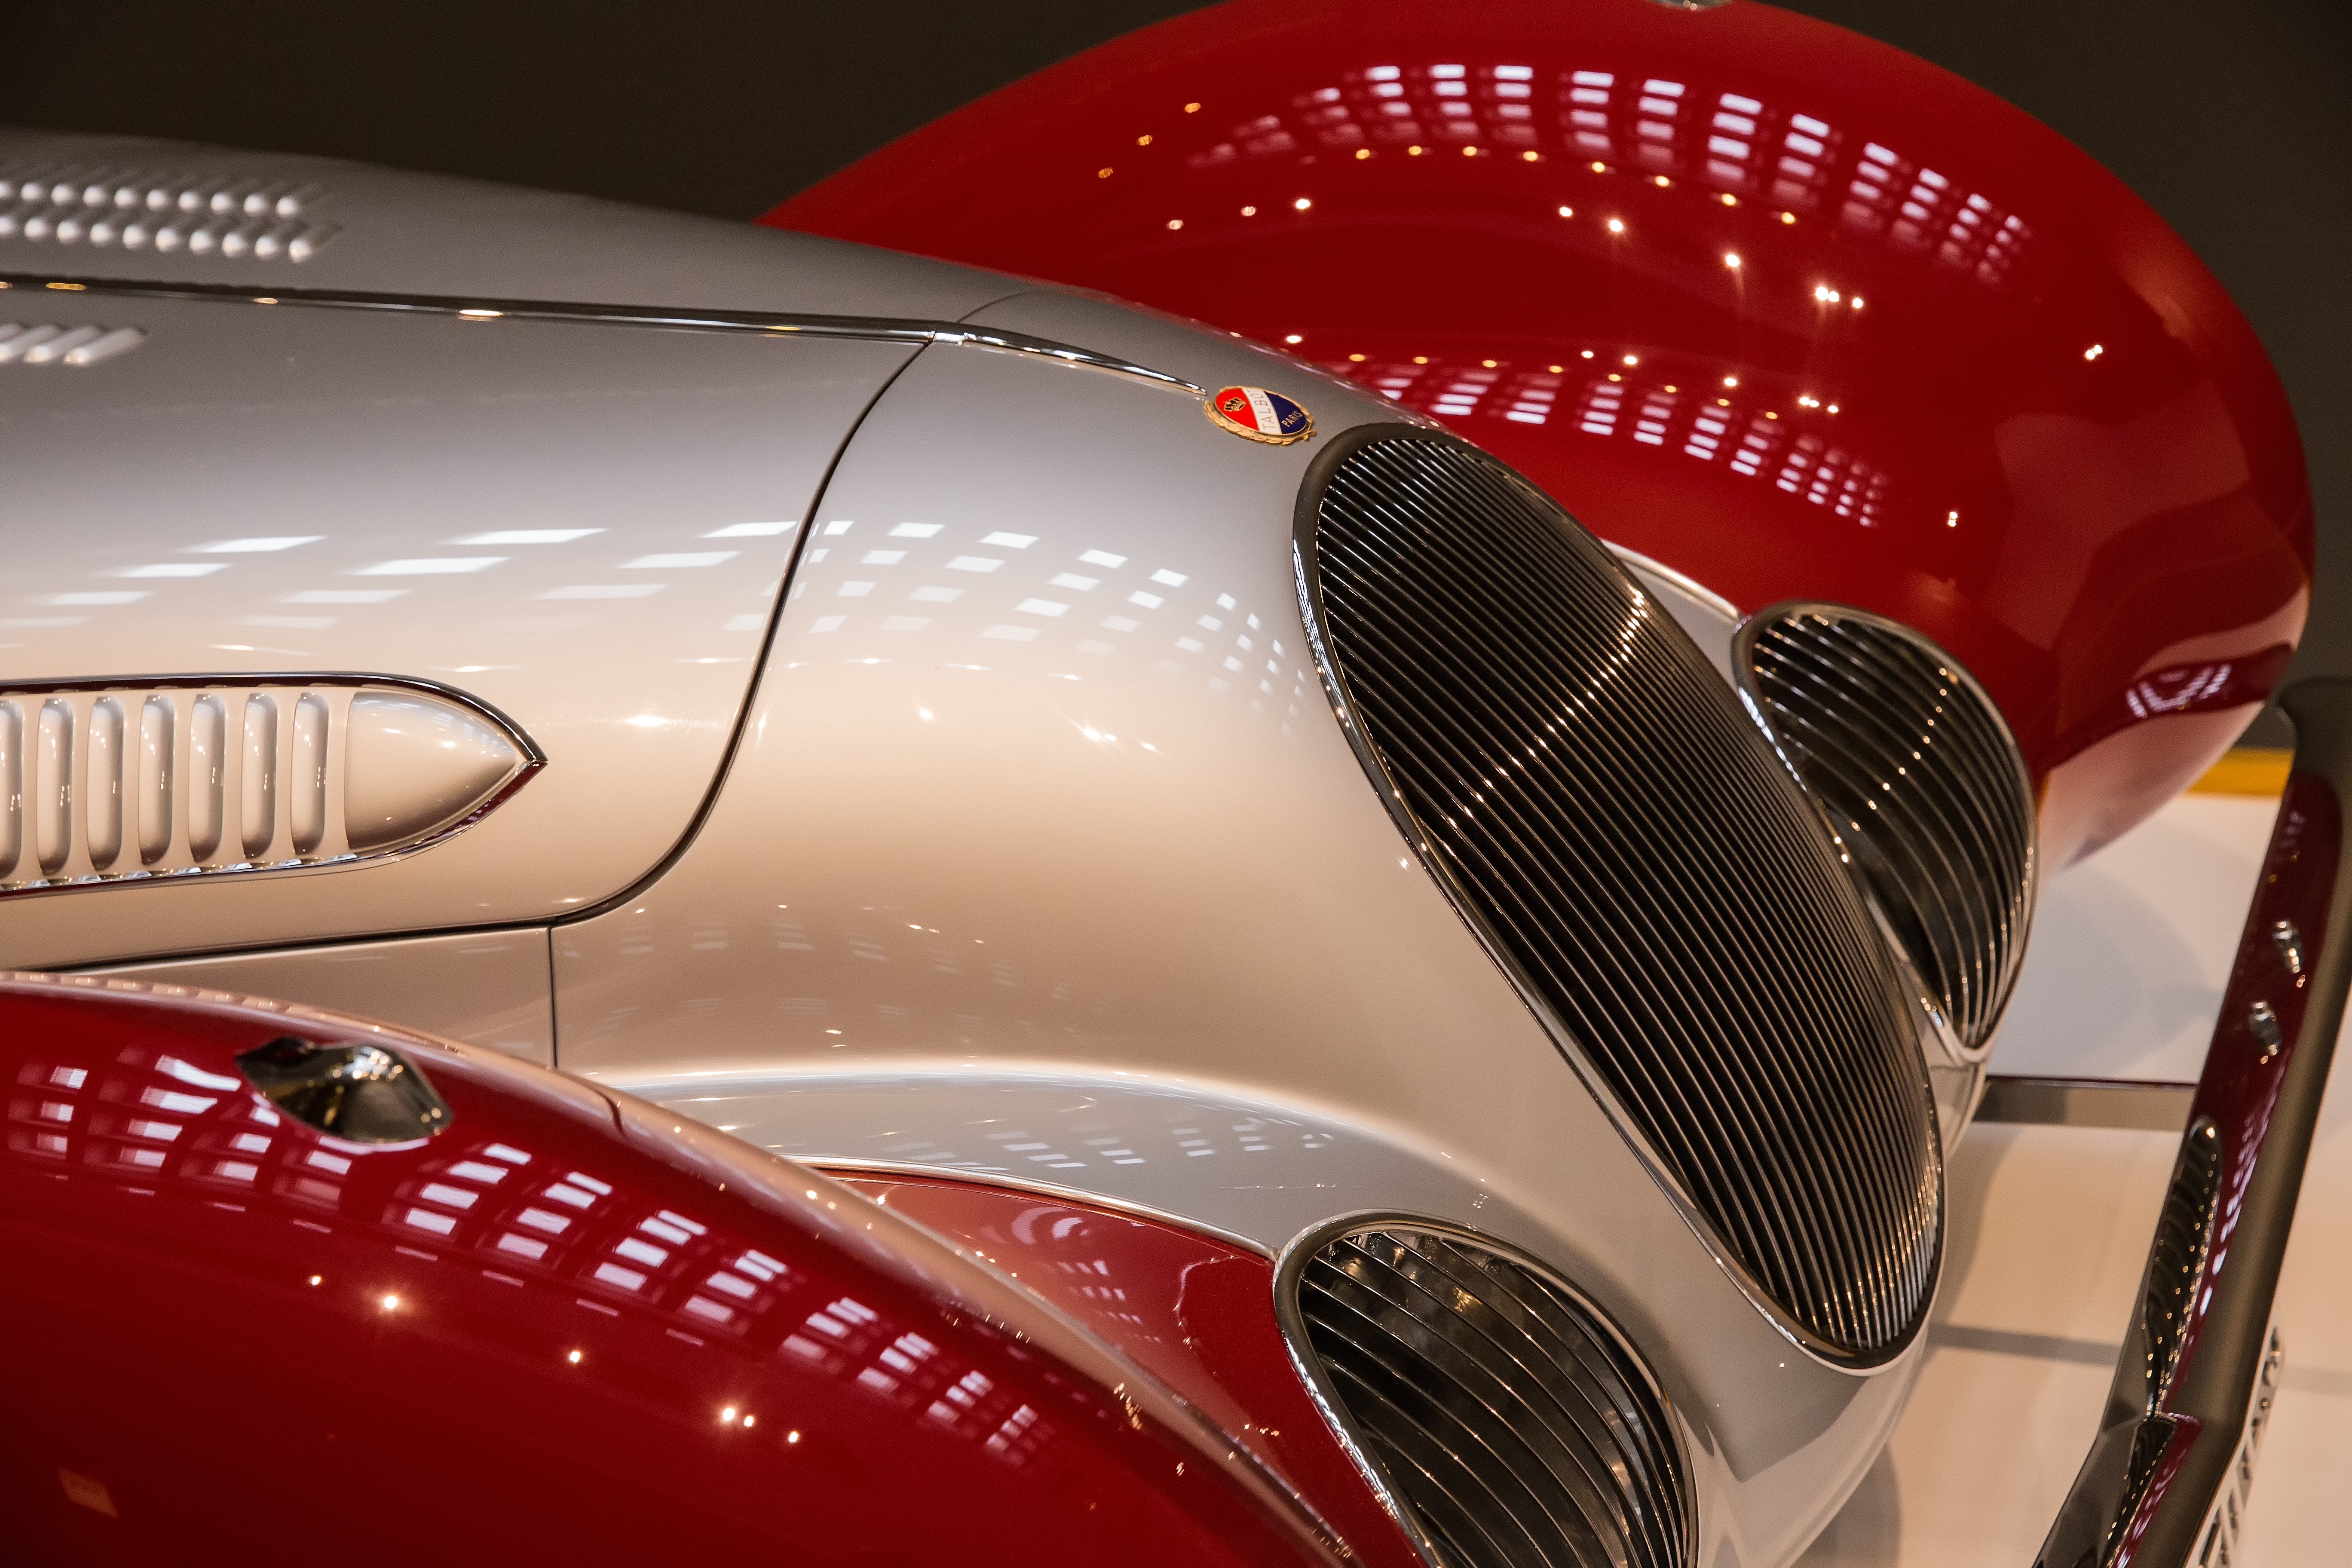
car, wheel, automobile, red, vehicle, sports car, art deco, supercar, luxury, exhibition, auto show, concept car, land vehicle, automobile make, automotive exterior, automotive design, performance car, 1938 talbot lago t 150c ss teardrop